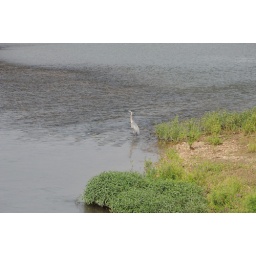
A water bird at Deeds Park in Dayton, Ohio, on Aug. 4, '08.